Favrile glass

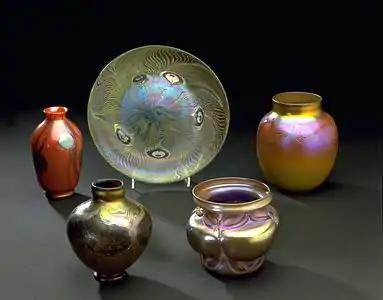
Favrile glass specimens from 1896 to 1902

Favrile glass is a term originally used as a trade name for art glass produced at Tiffany Furnaces, a glassmaking factory owned by Louis Comfort Tiffany. In modern times, the term is often used to describe the type of iridescent glass Tiffany produced there. While first produced in the United States by Tiffany, this glass, a kind of lustred glass, was actually invented by Arthur J. Nash, inspired by the iridescence of corroded glassware unearthed from Roman ruins. Tiffany lustred glass has a "soft, satiny sheen" due to Tiffany's use of opaque glass, in contrast to the "mirrorlike finish" achieved by some European varieties of lustred glass, which used transparent glass.